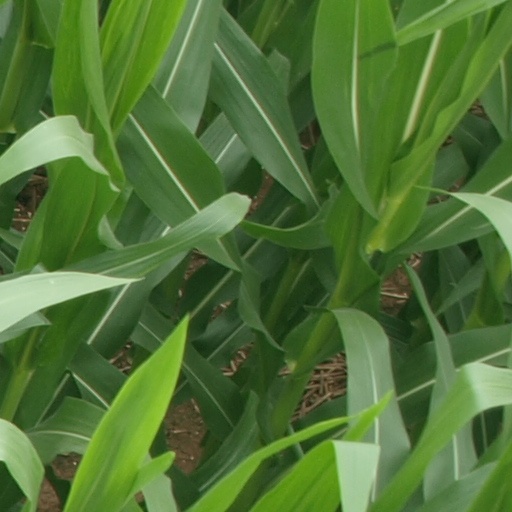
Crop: maize; corn